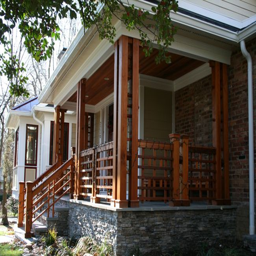
details from the right side of the porch for new home